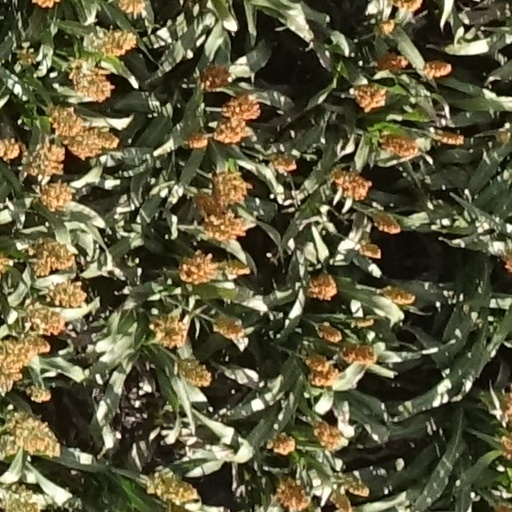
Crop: sorghum